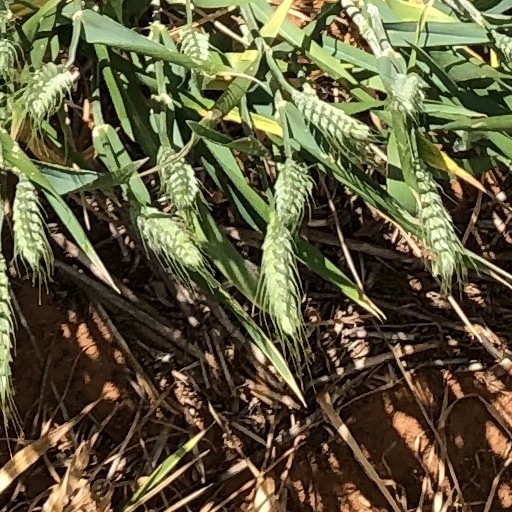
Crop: wheat